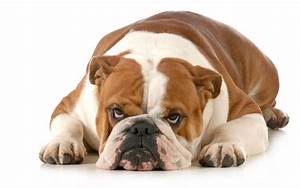
Label: cane